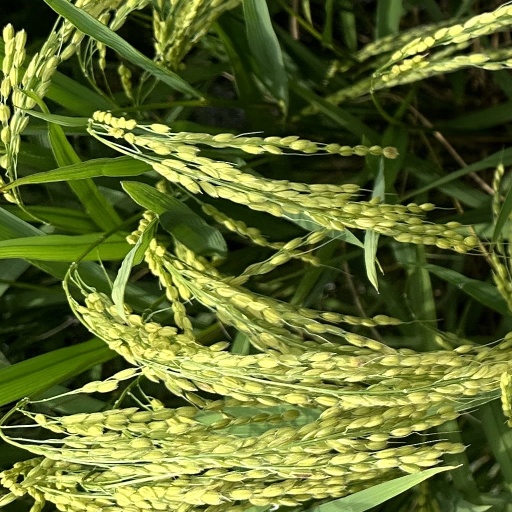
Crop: rice